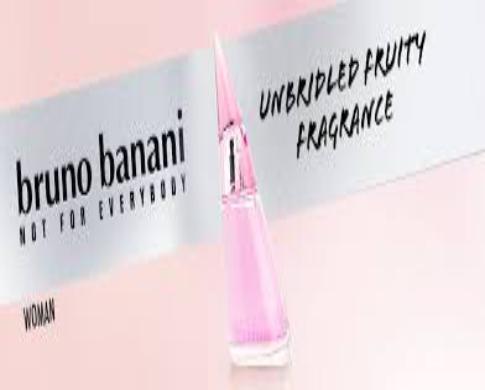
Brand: Bruno Banani
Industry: Necessities